Windmill Point Light (Vermont)

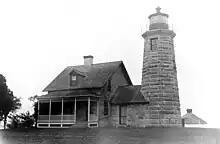
Undated photograph of Windmill Point Light (USCG)

The Windmill Point Light in Vermont is the northernmost lighthouse on Lake Champlain. Extinguished for seventy years, it was reactivated in 2002 to replace the skeleton tower erected next to it.